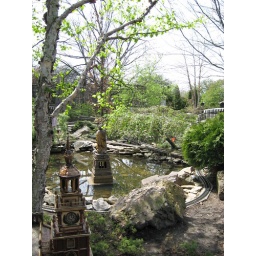
Famous buildings of plant materials wrap around a model freightway.